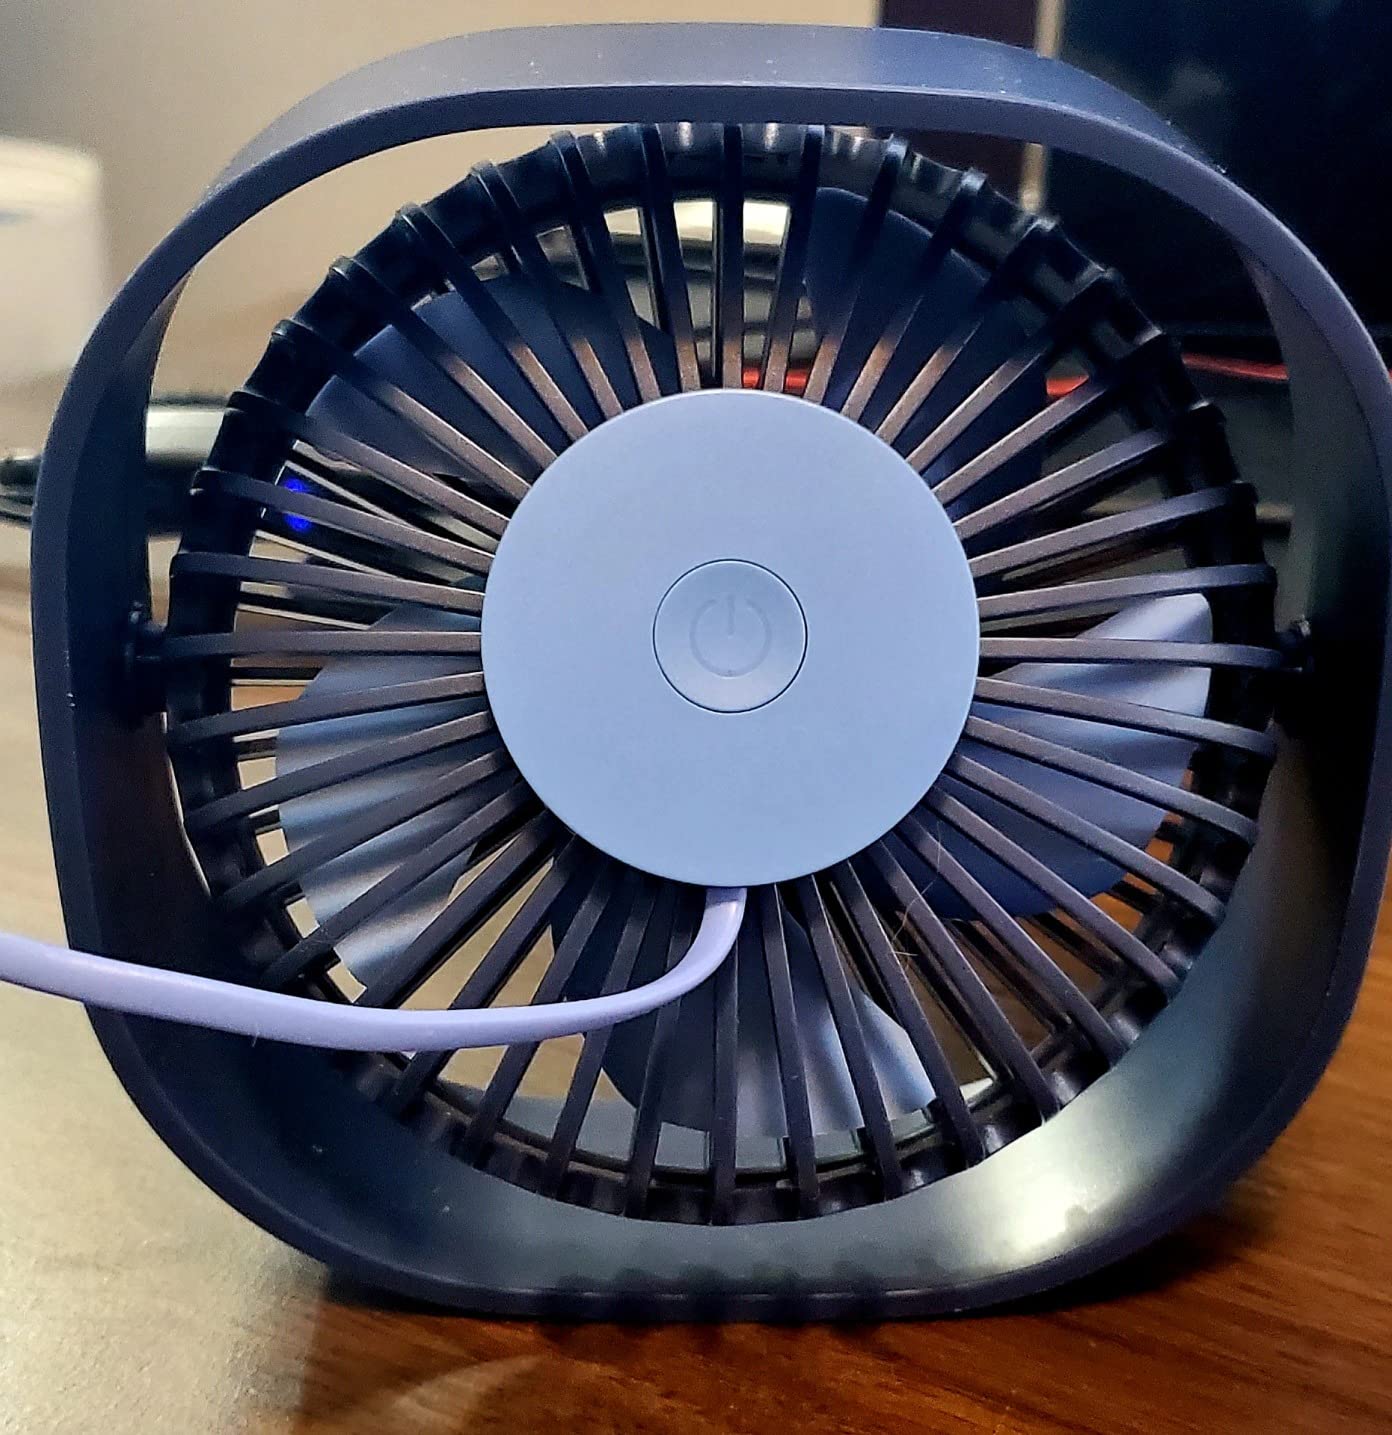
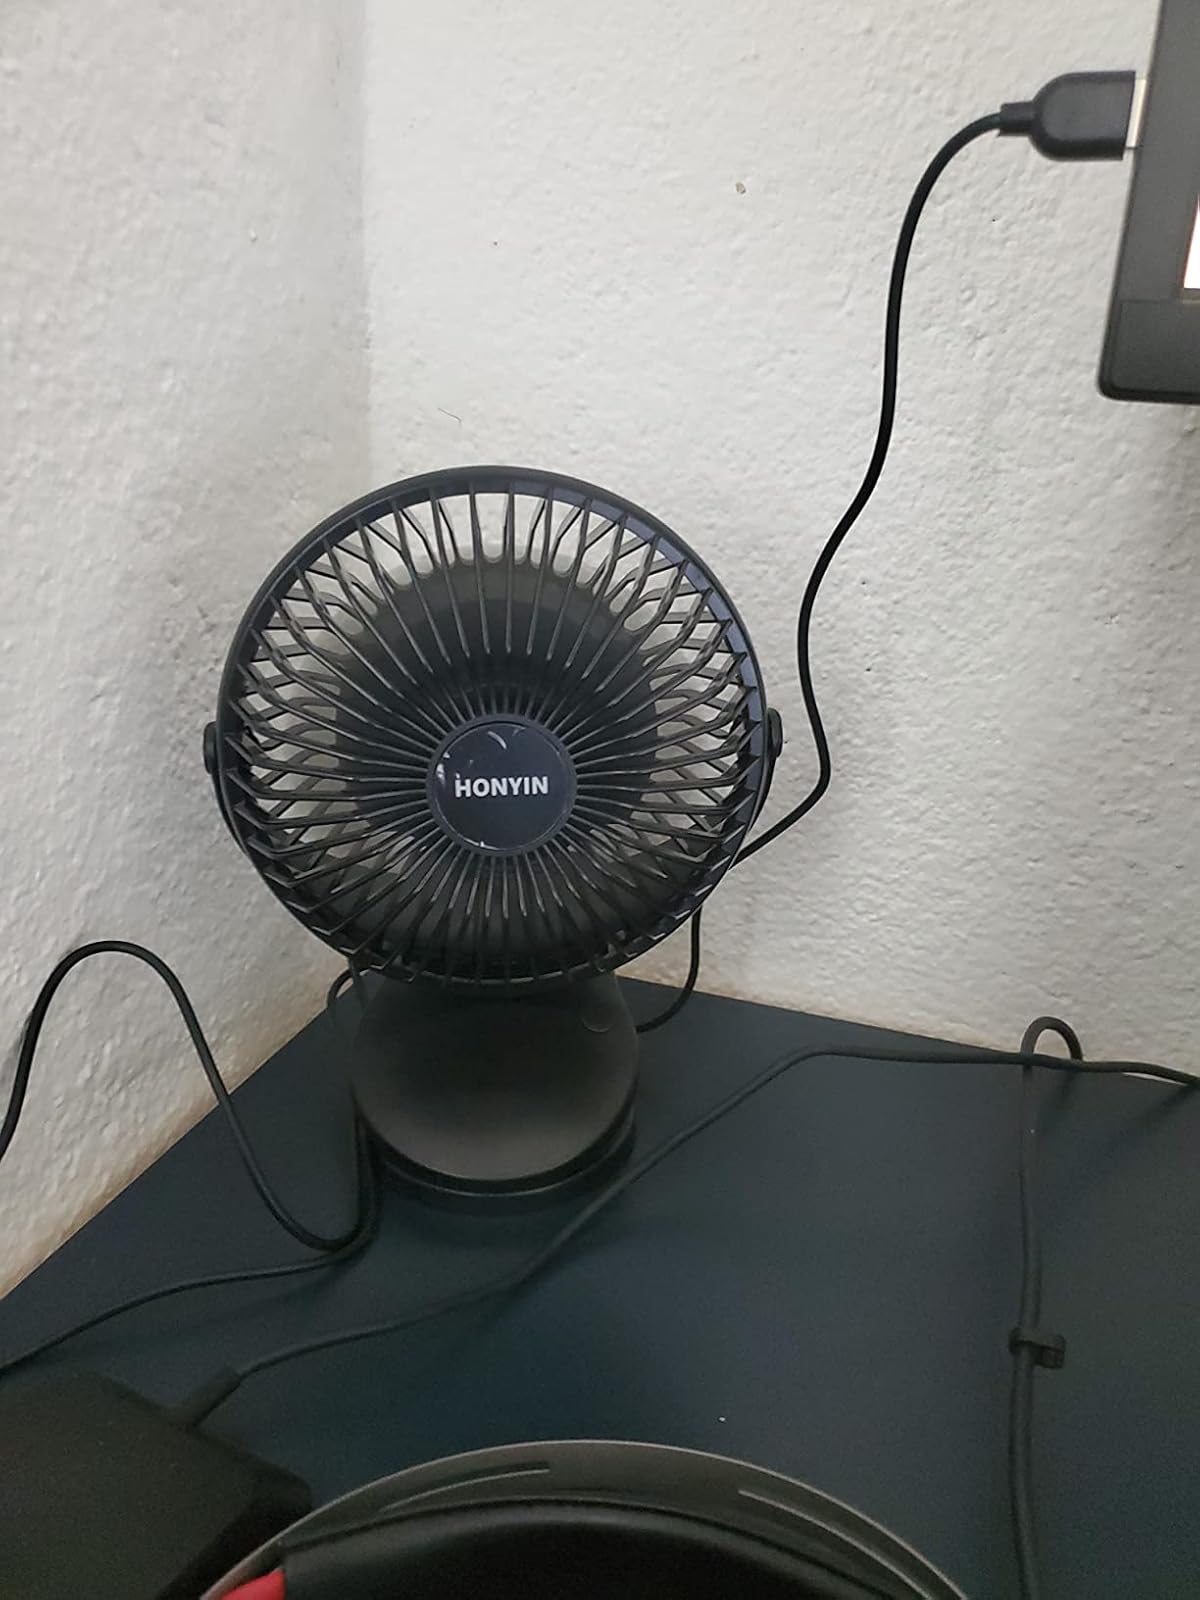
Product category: fan
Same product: no